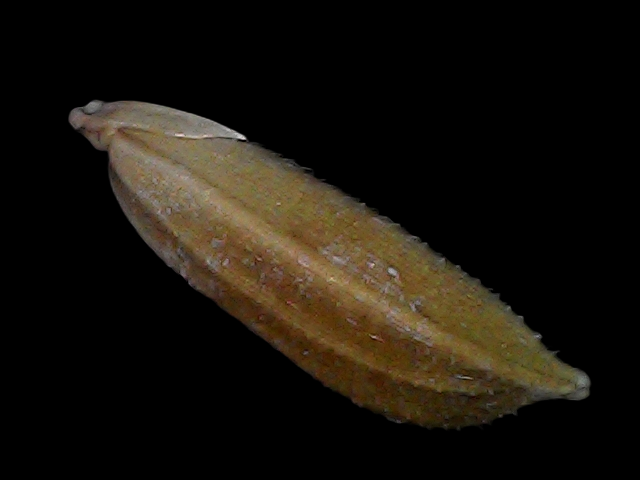
Rice variety: Bd56